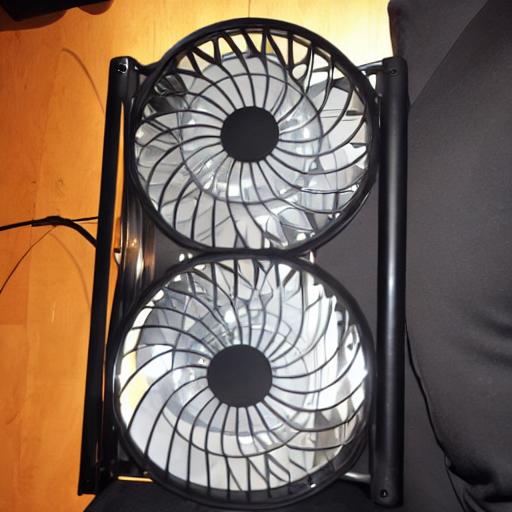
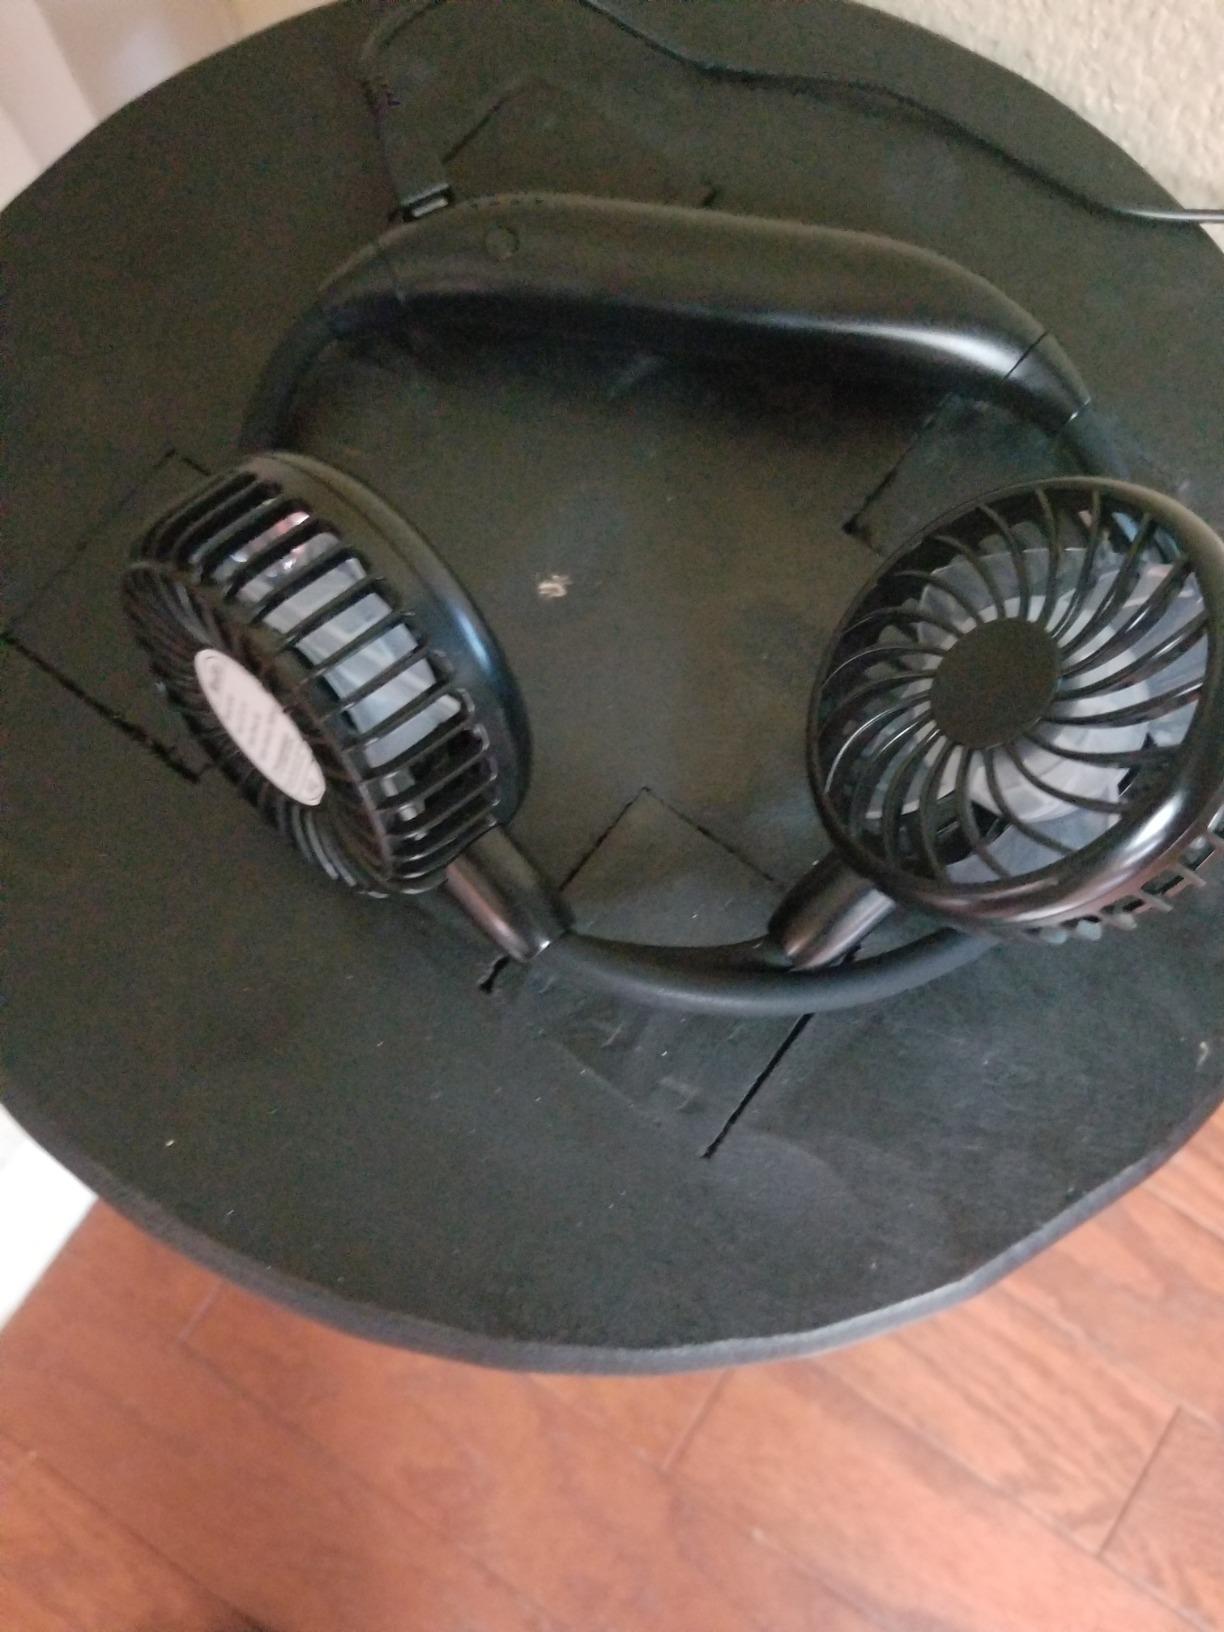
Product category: fan
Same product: no